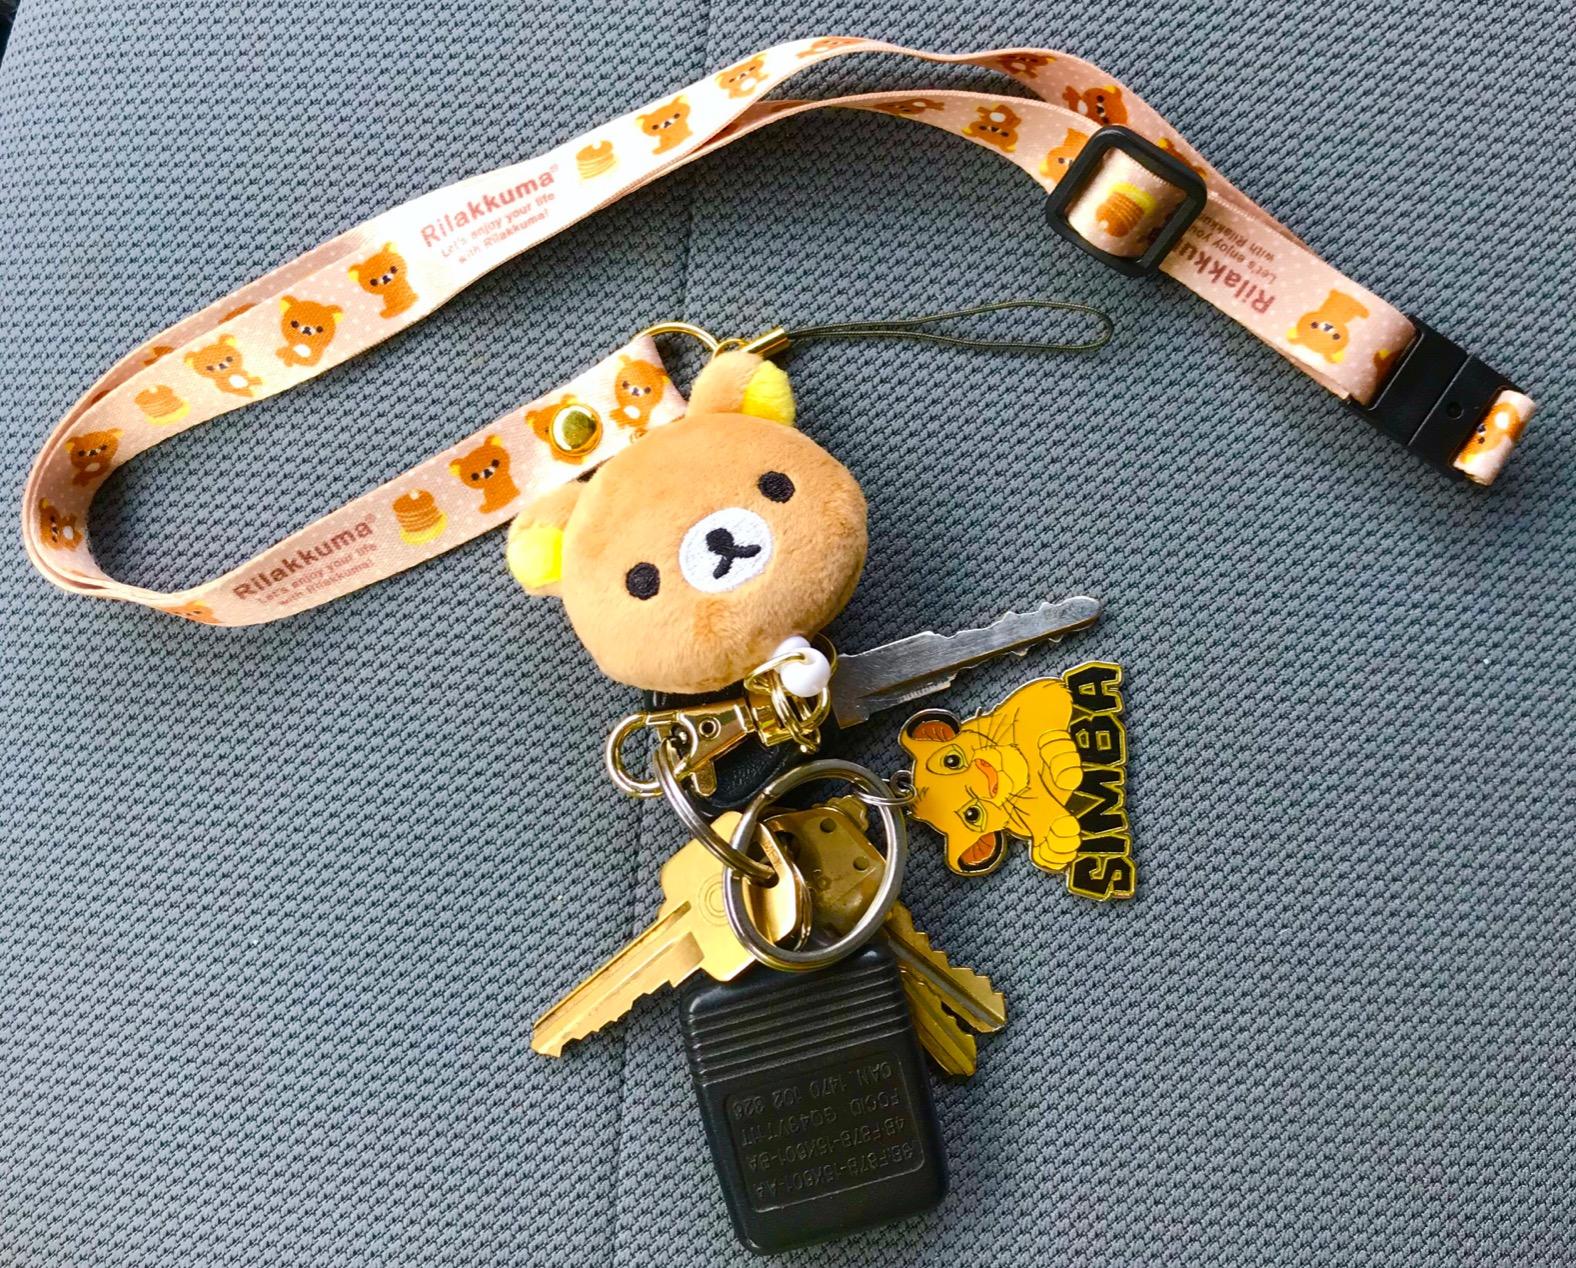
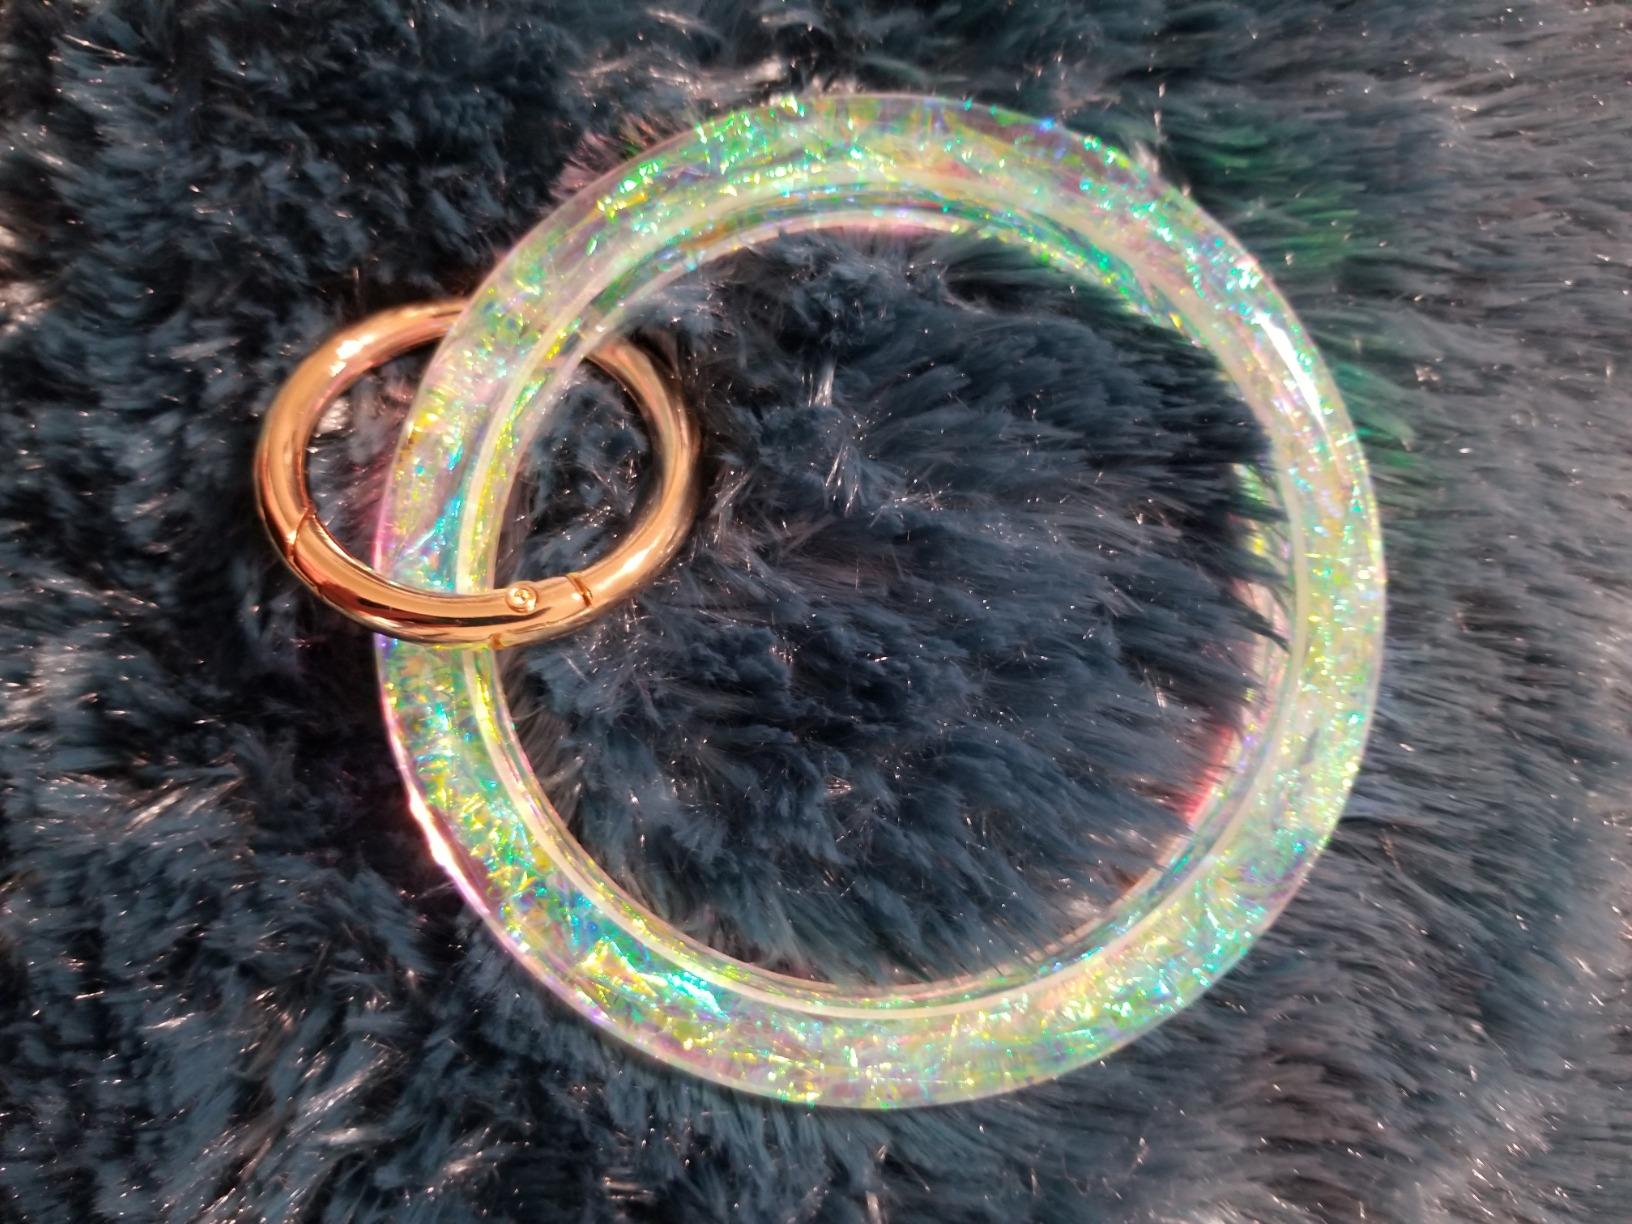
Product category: accessories_keychain
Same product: no